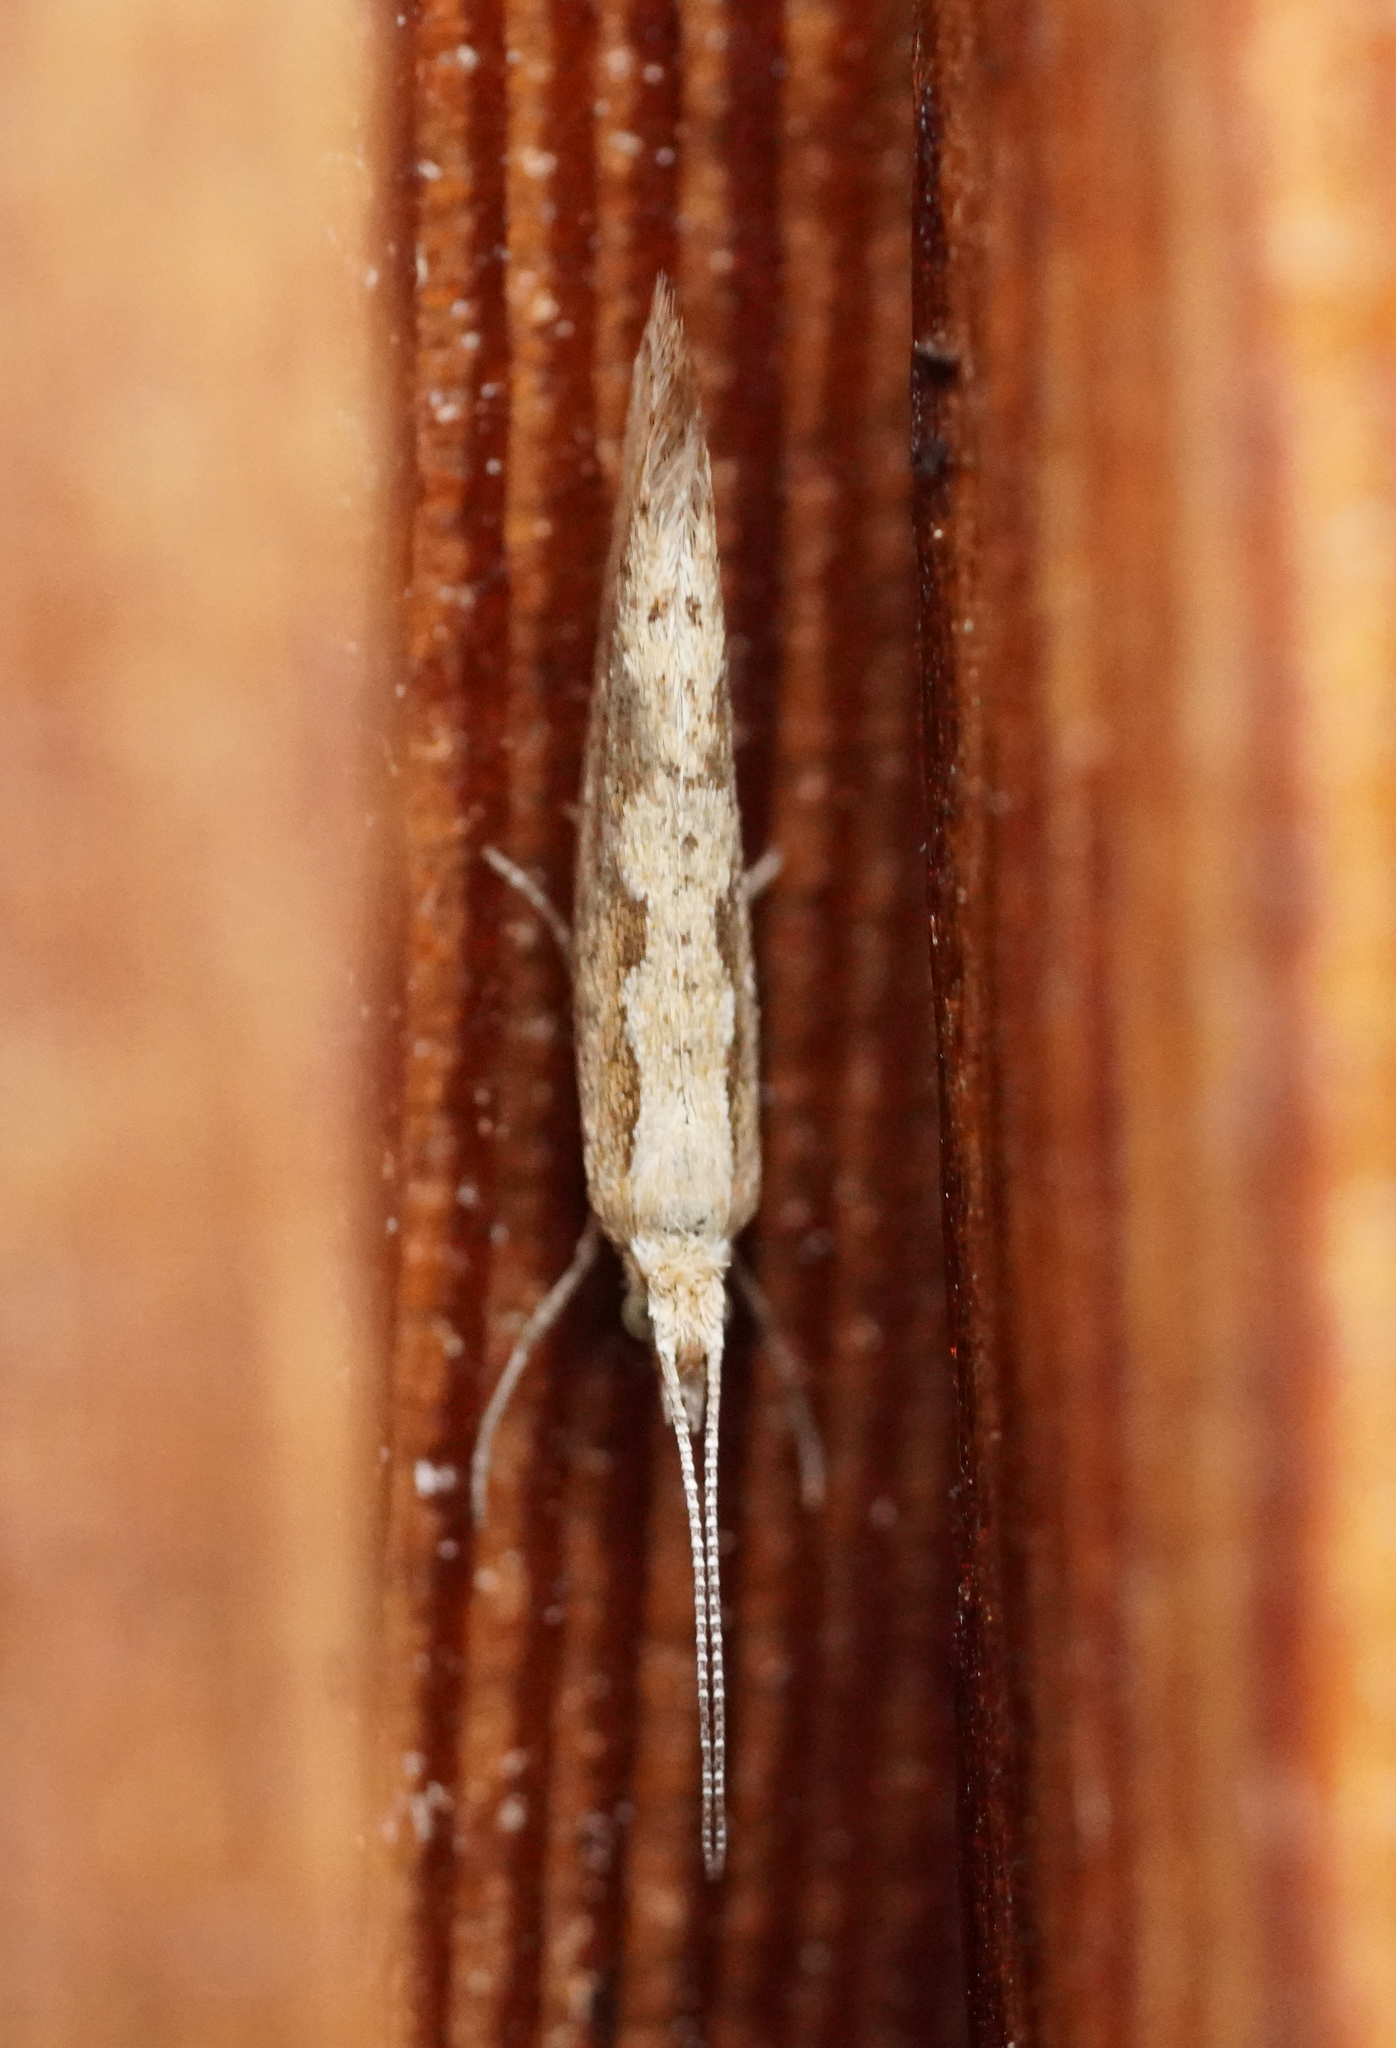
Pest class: diamondback_moth